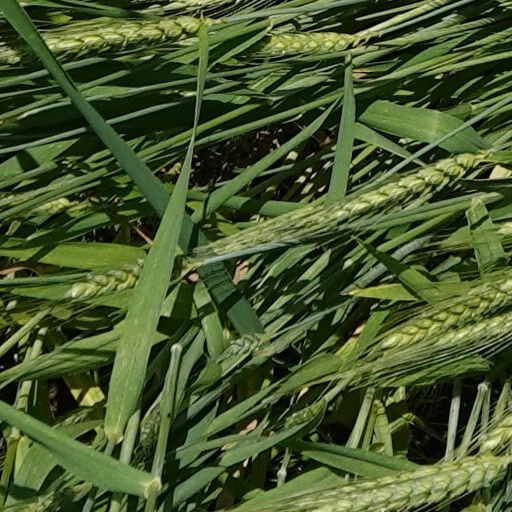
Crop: wheat